Ciudad Universitaria, Mexico City

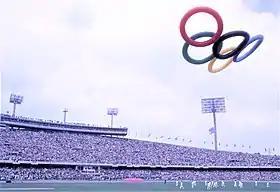
University Olympic Stadium

Ciudad Universitaria is an open place popular on Sundays with families that wish to explore its patios, gardens and footpaths that cover most of its . It was built on a lava layer thick which was deposited by the Xitle volcano around 100 AD.